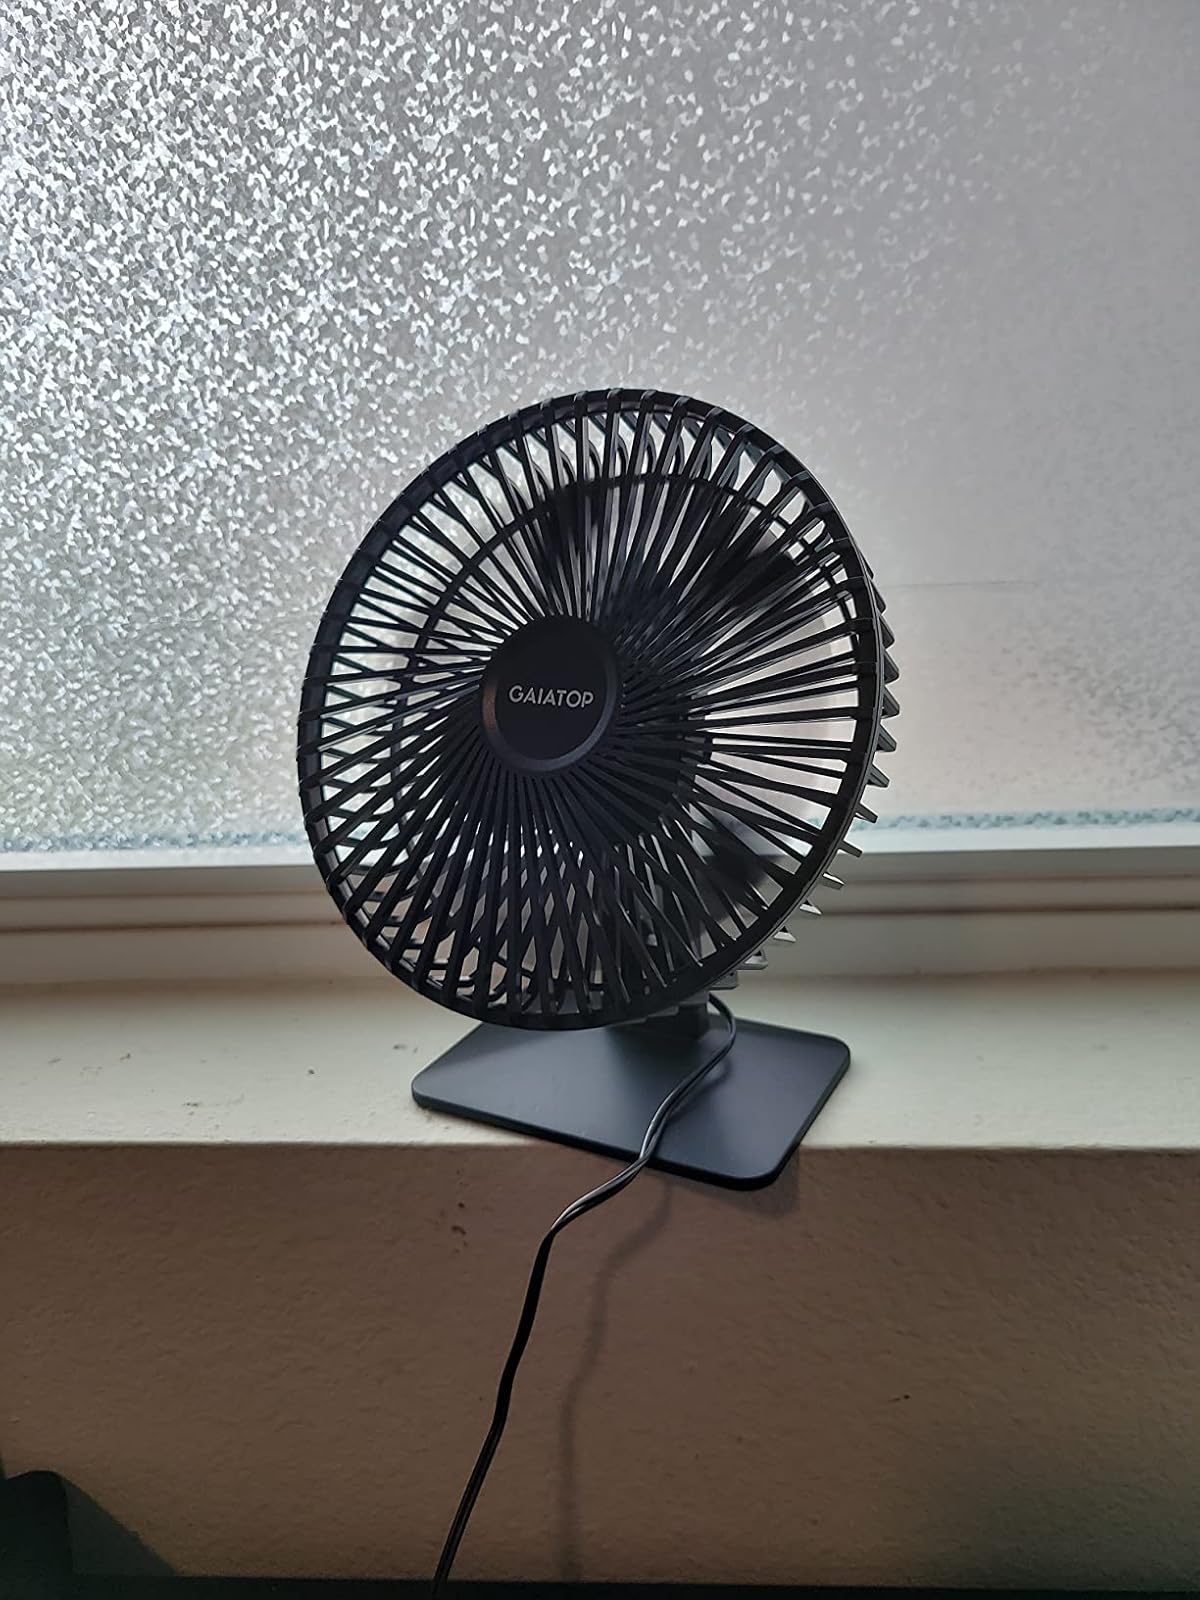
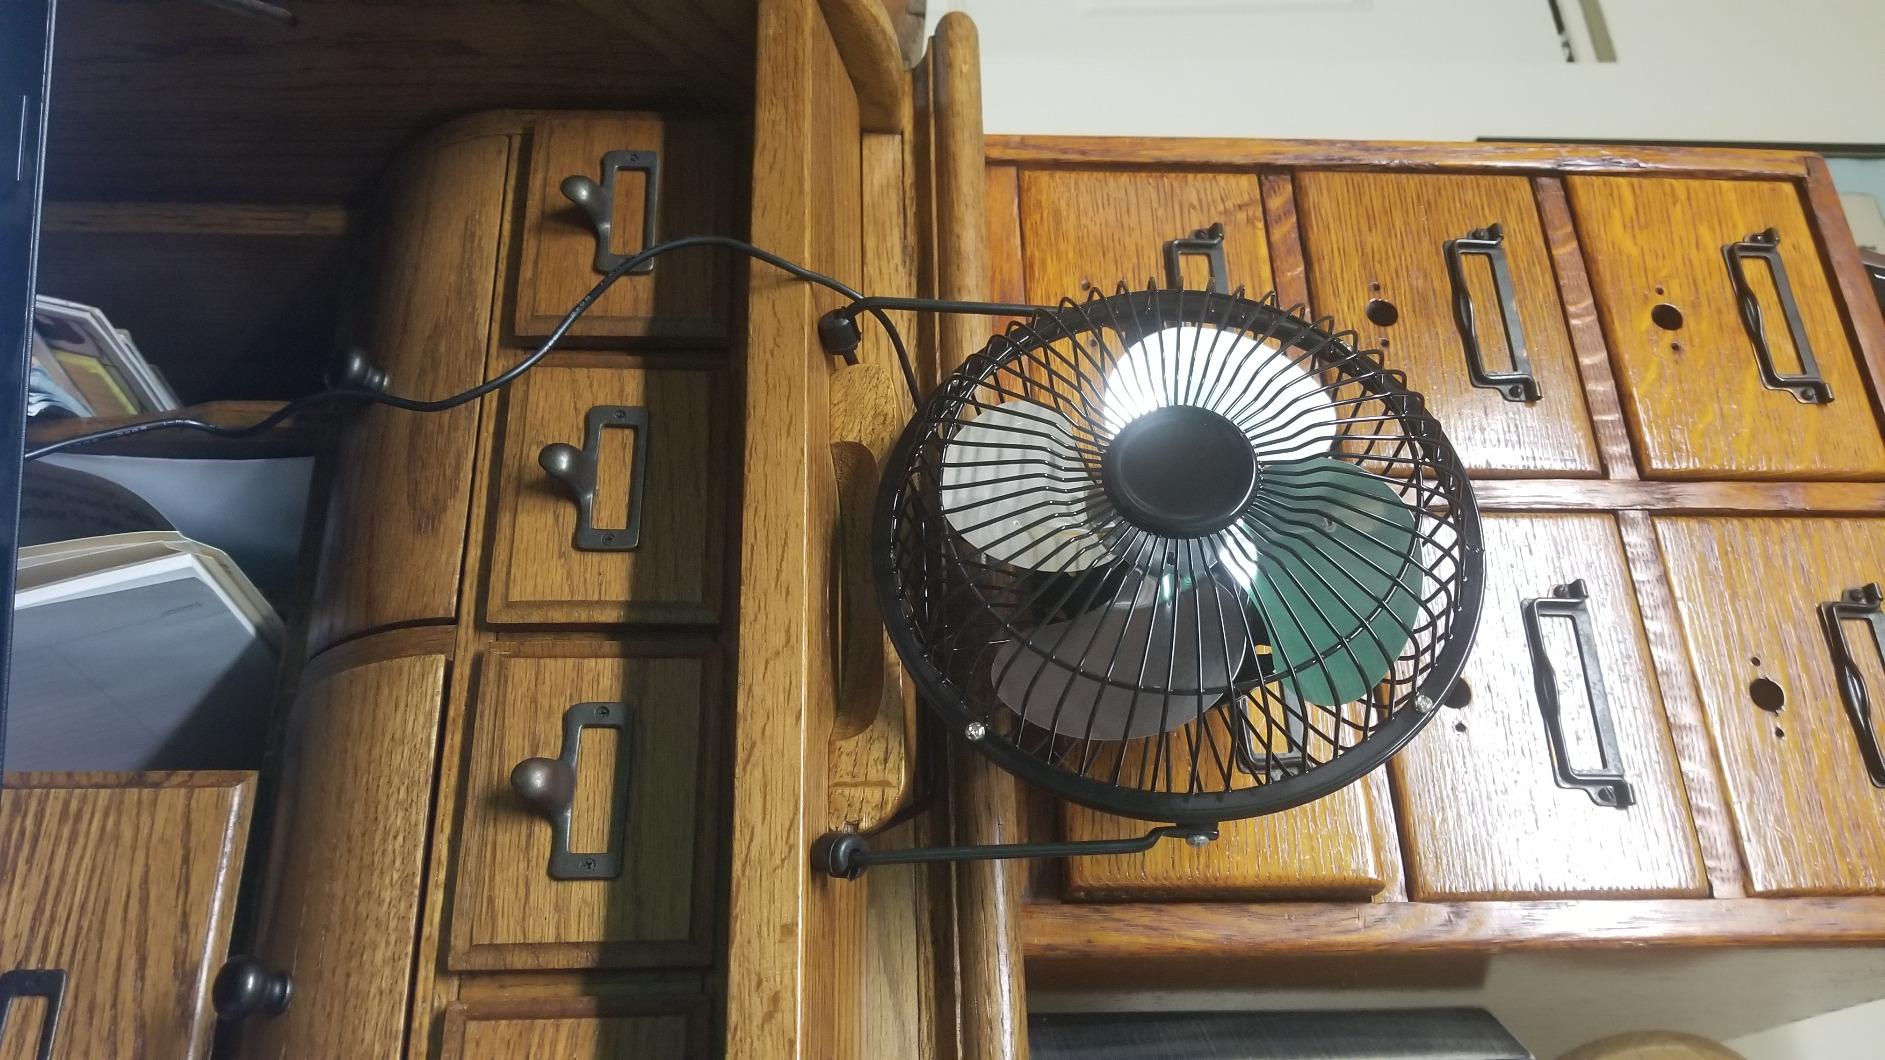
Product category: fan
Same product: no